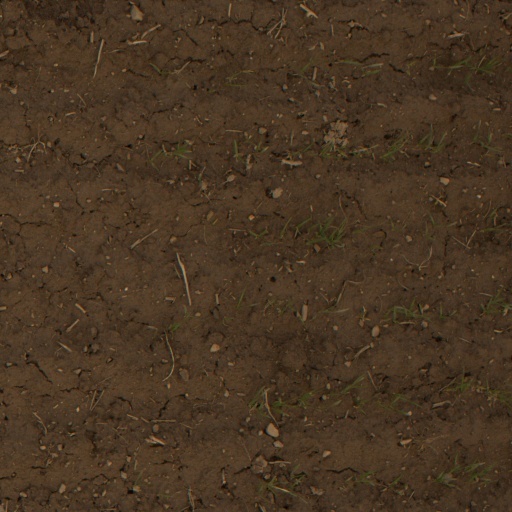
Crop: wheat